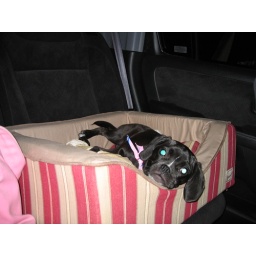
She was sleeping in the back seat and hugging her pug toy. Such a wacko!